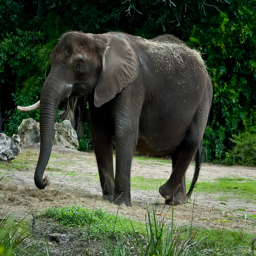
A large gray elephant standing in a lush green field.
An elephant standing in front of some trees.
A dirty elephant walks over a field with dead grass.
An elephant standing on three feet under a tree.
An elephant covered in hay standing in a field.